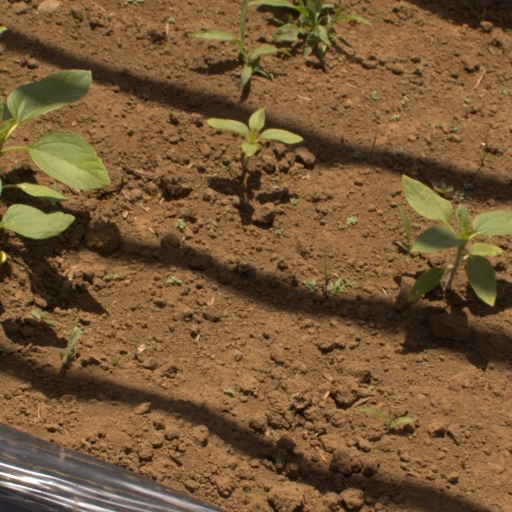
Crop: Jerusalem artichoke